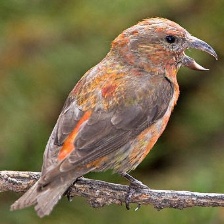
Species: RED CROSSBILL
Scientific name: LOXIA CURVIROSTRA